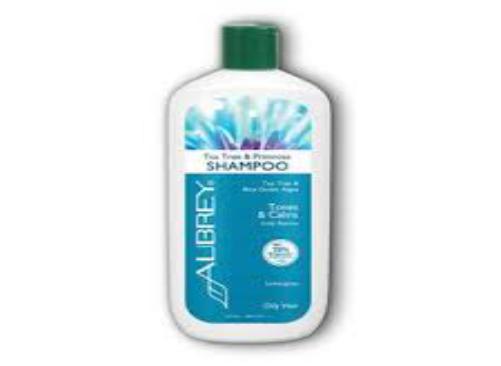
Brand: Aubrey Organics
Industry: Necessities